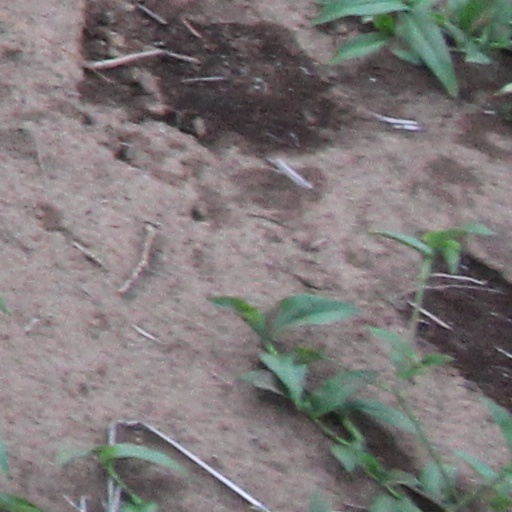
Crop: wheat